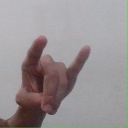
अक्षर: च